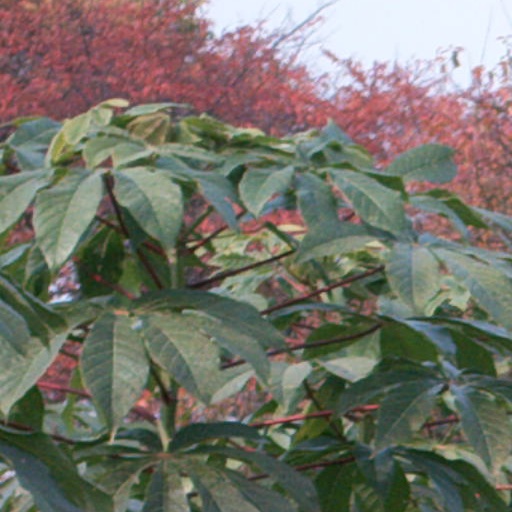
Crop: cassava